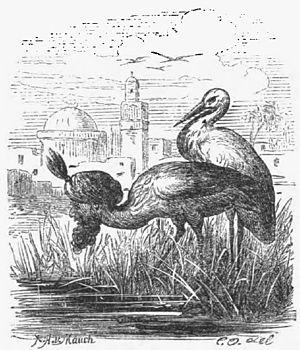
Wilhelm Hauff est un écrivain allemand de l'époque du Biedermeier.